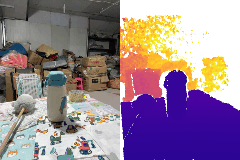
Label: cup